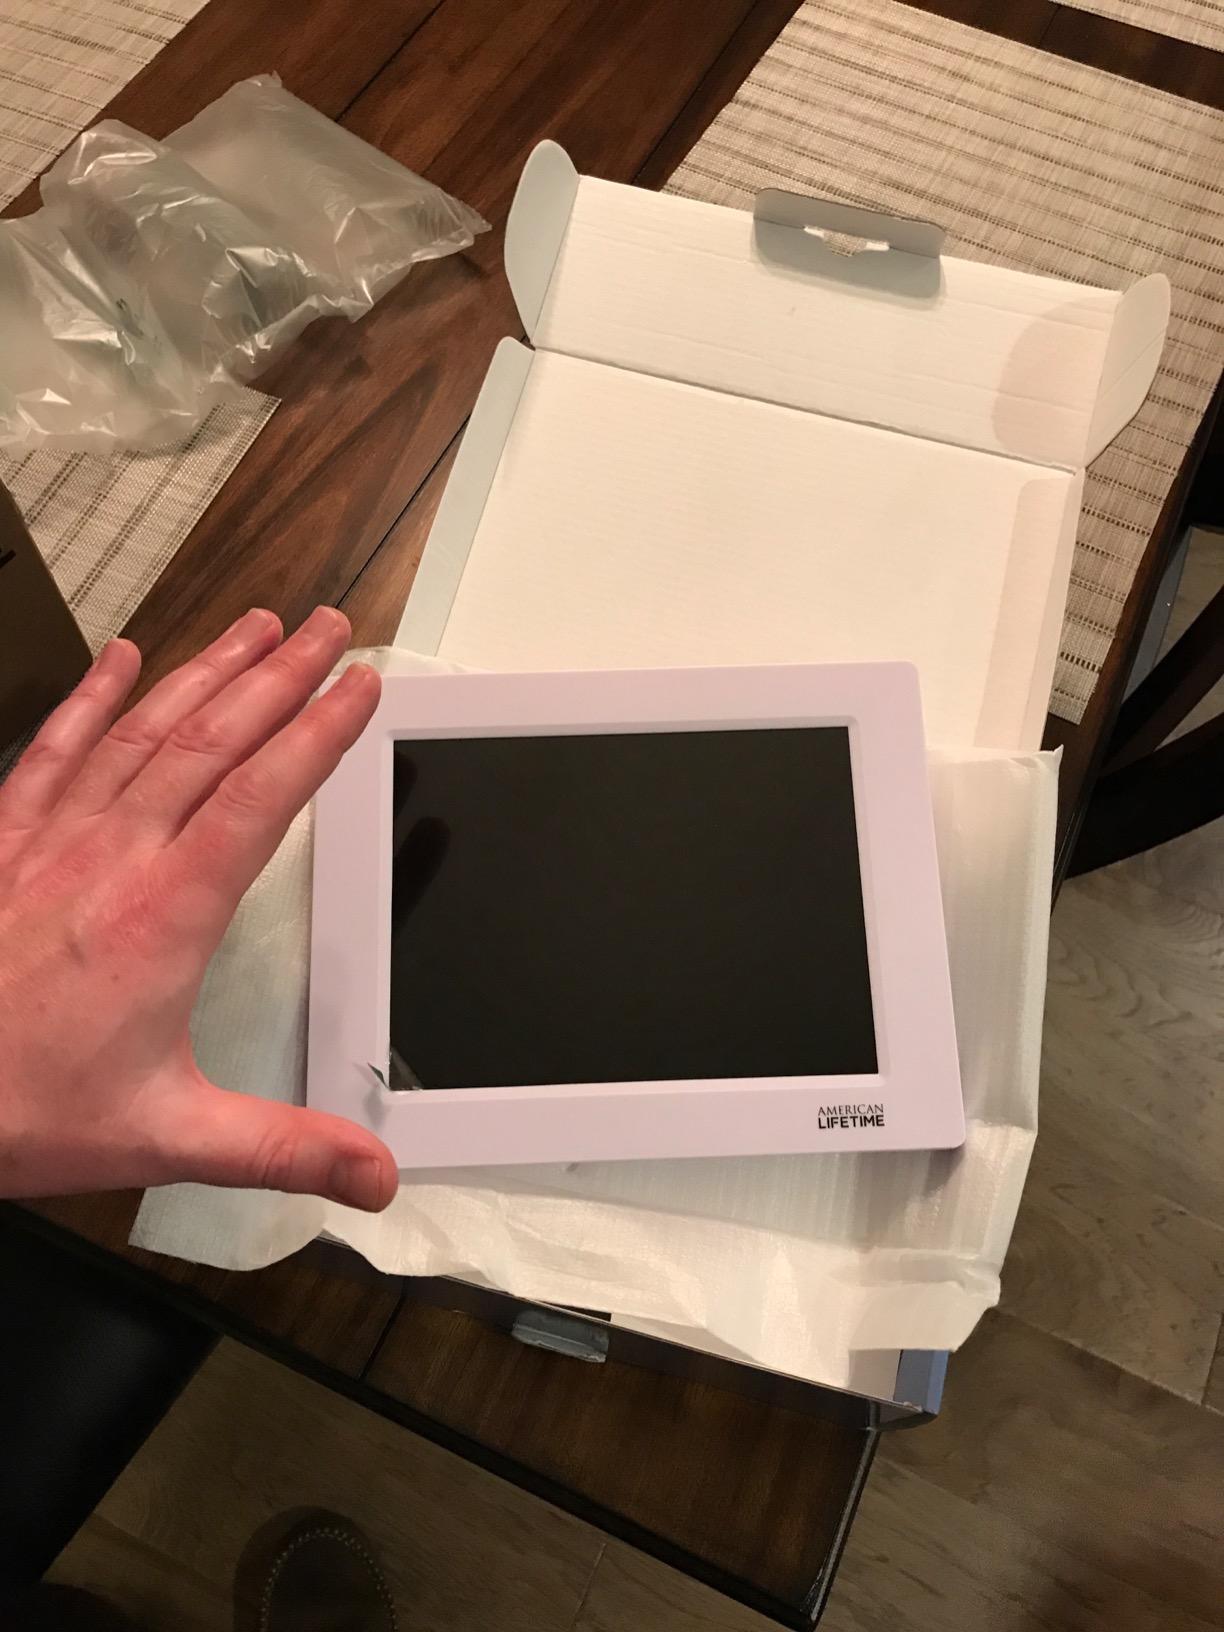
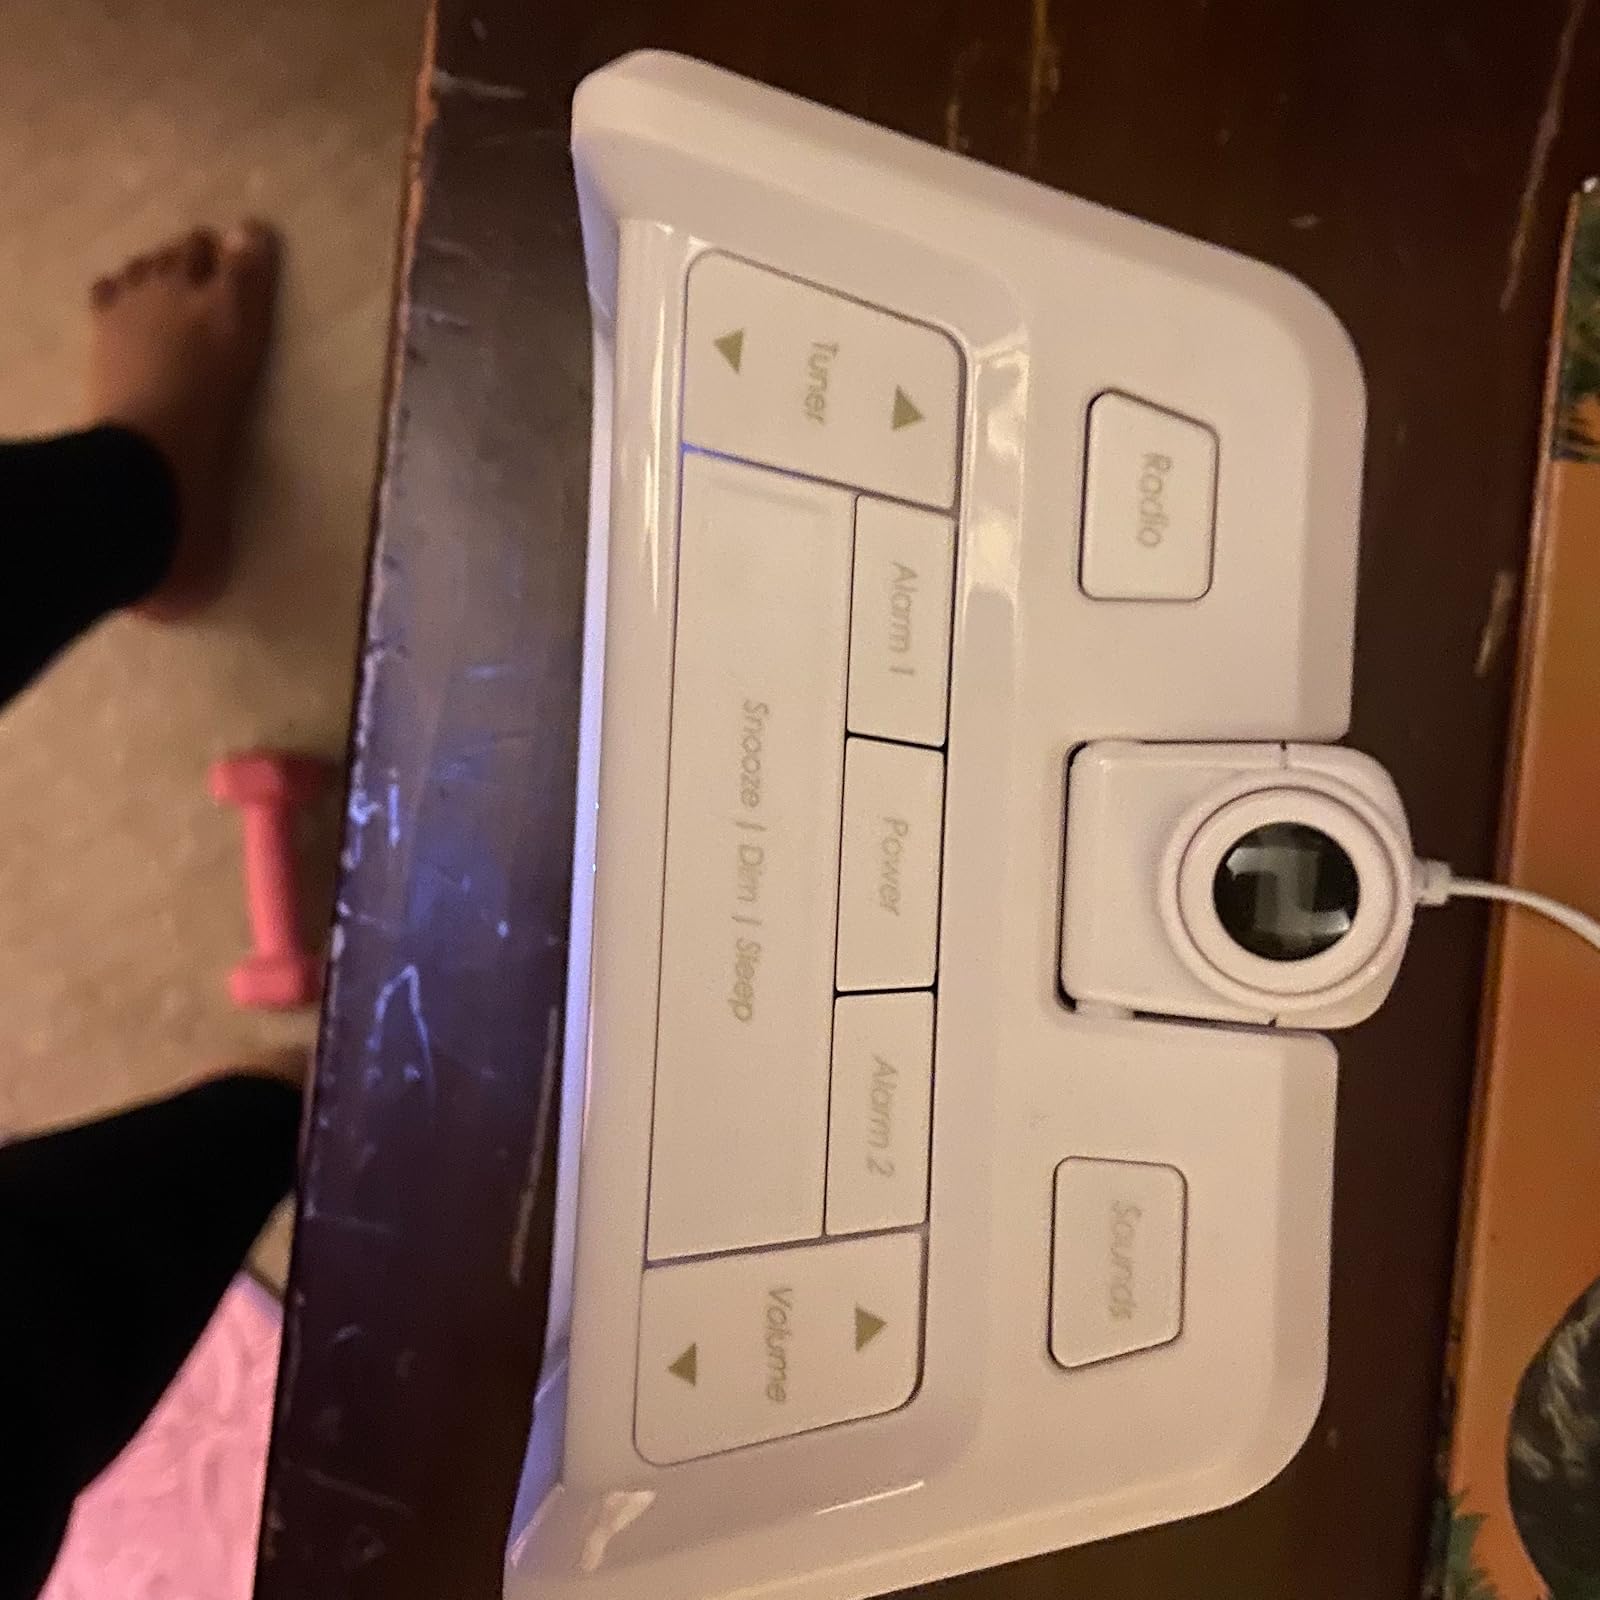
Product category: clock
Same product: no